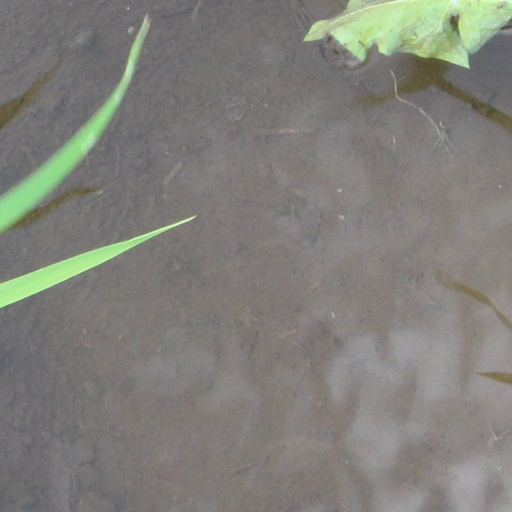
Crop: rice